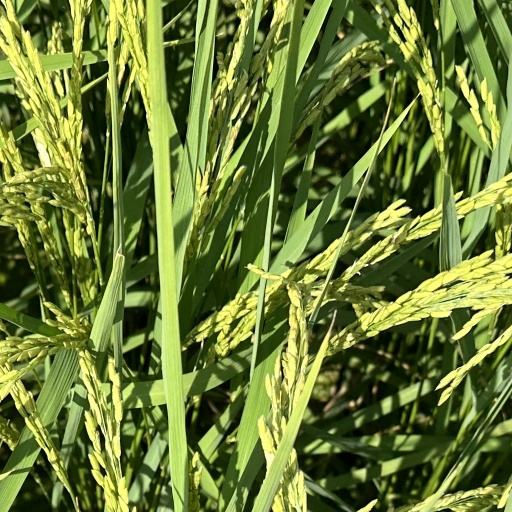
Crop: rice